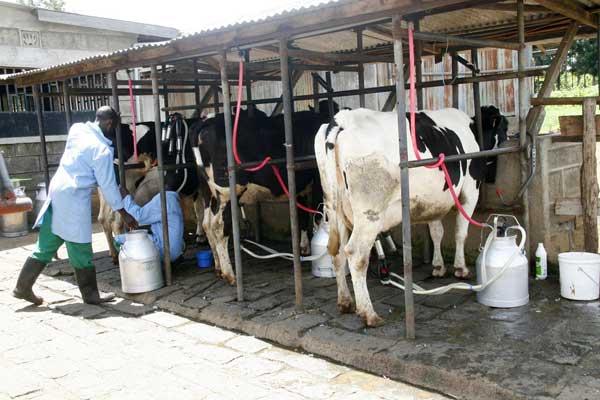
Kuna ng'ombe wa maziwa wanne, ambao wanakamuliwa na watu wawili. Wanatumia njia ya kidijitali ambapo wameweka mashini kwenye chuchu za ng'ombe wanne na kukamua. Mmoja anaangalia jinsi maziwa yamo ndani ya mtungi.